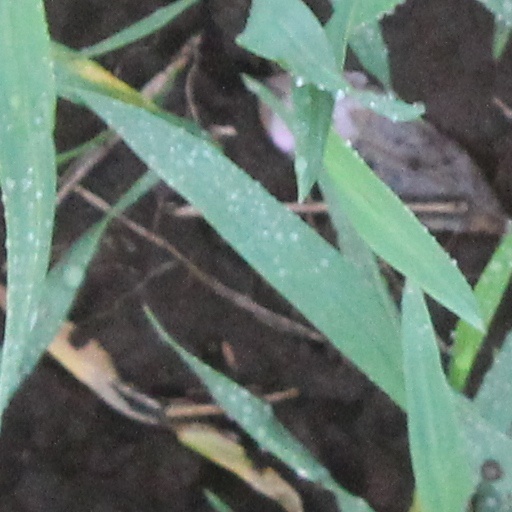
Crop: wheat